Donegal tweed

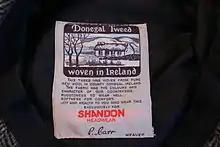
Donegal Tweed Label in a flat cap

Donegal tweed is a woven tweed manufactured in County Donegal, Ireland. Originally all handwoven, it is now mostly machine woven and has been since the introduction of mechanised looms in the 1950s-1960s. Donegal has for centuries been producing tweed from local materials in the making of caps, suits and vests. Towards the end of the eighteenth century, "The Royal Linen Manufacturers" of Ulster distributed approximately six thousand flax spinning wheels and sixty looms for weaving to various Donegal homesteads. These machines helped establish the homespun tweed industry in nineteenth-century Donegal. Although Donegal tweed has been manufactured for centuries it took on its modern form in the 1880s, largely due to the pioneering work of English philanthropist Alice Rowland Hart.